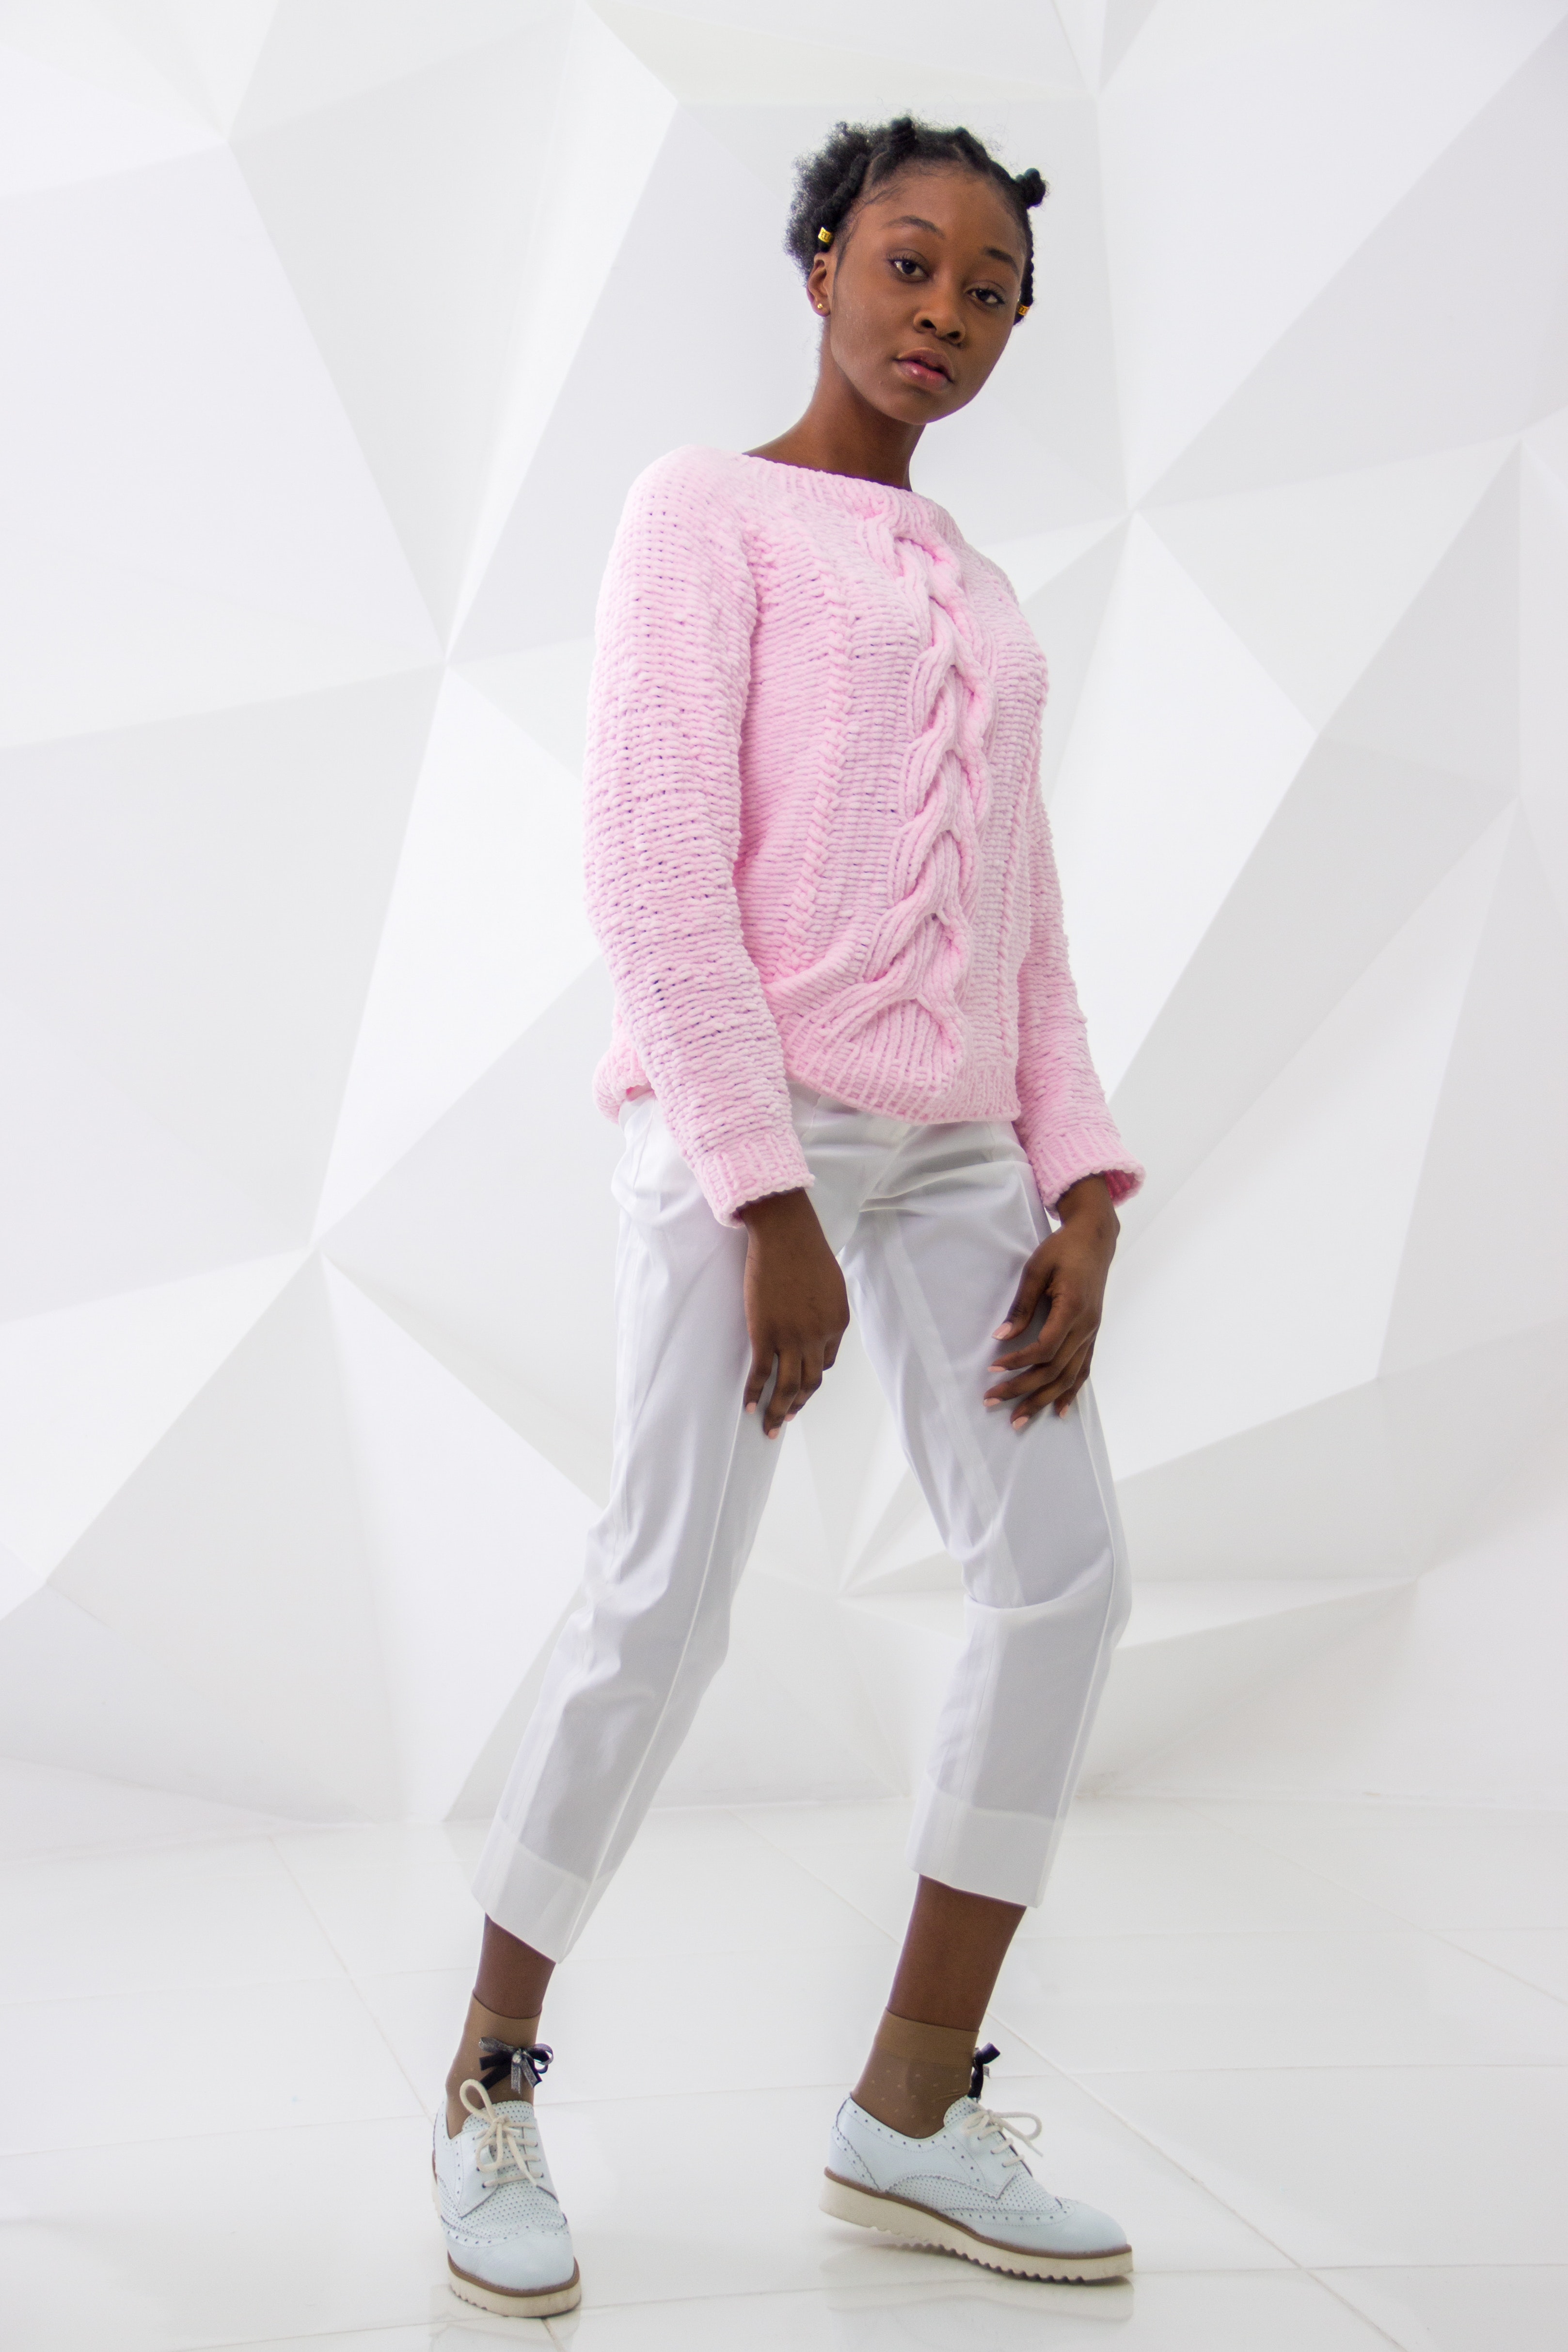
white, clothing, pink, fashion model, fashion, sportswear, footwear, sleeve, neck, outerwear, shoulder, human, t shirt, shoe, magenta, jeans, trousers, fashion design, fashion show, model, denim, sweatpant, top, knee, Active pants